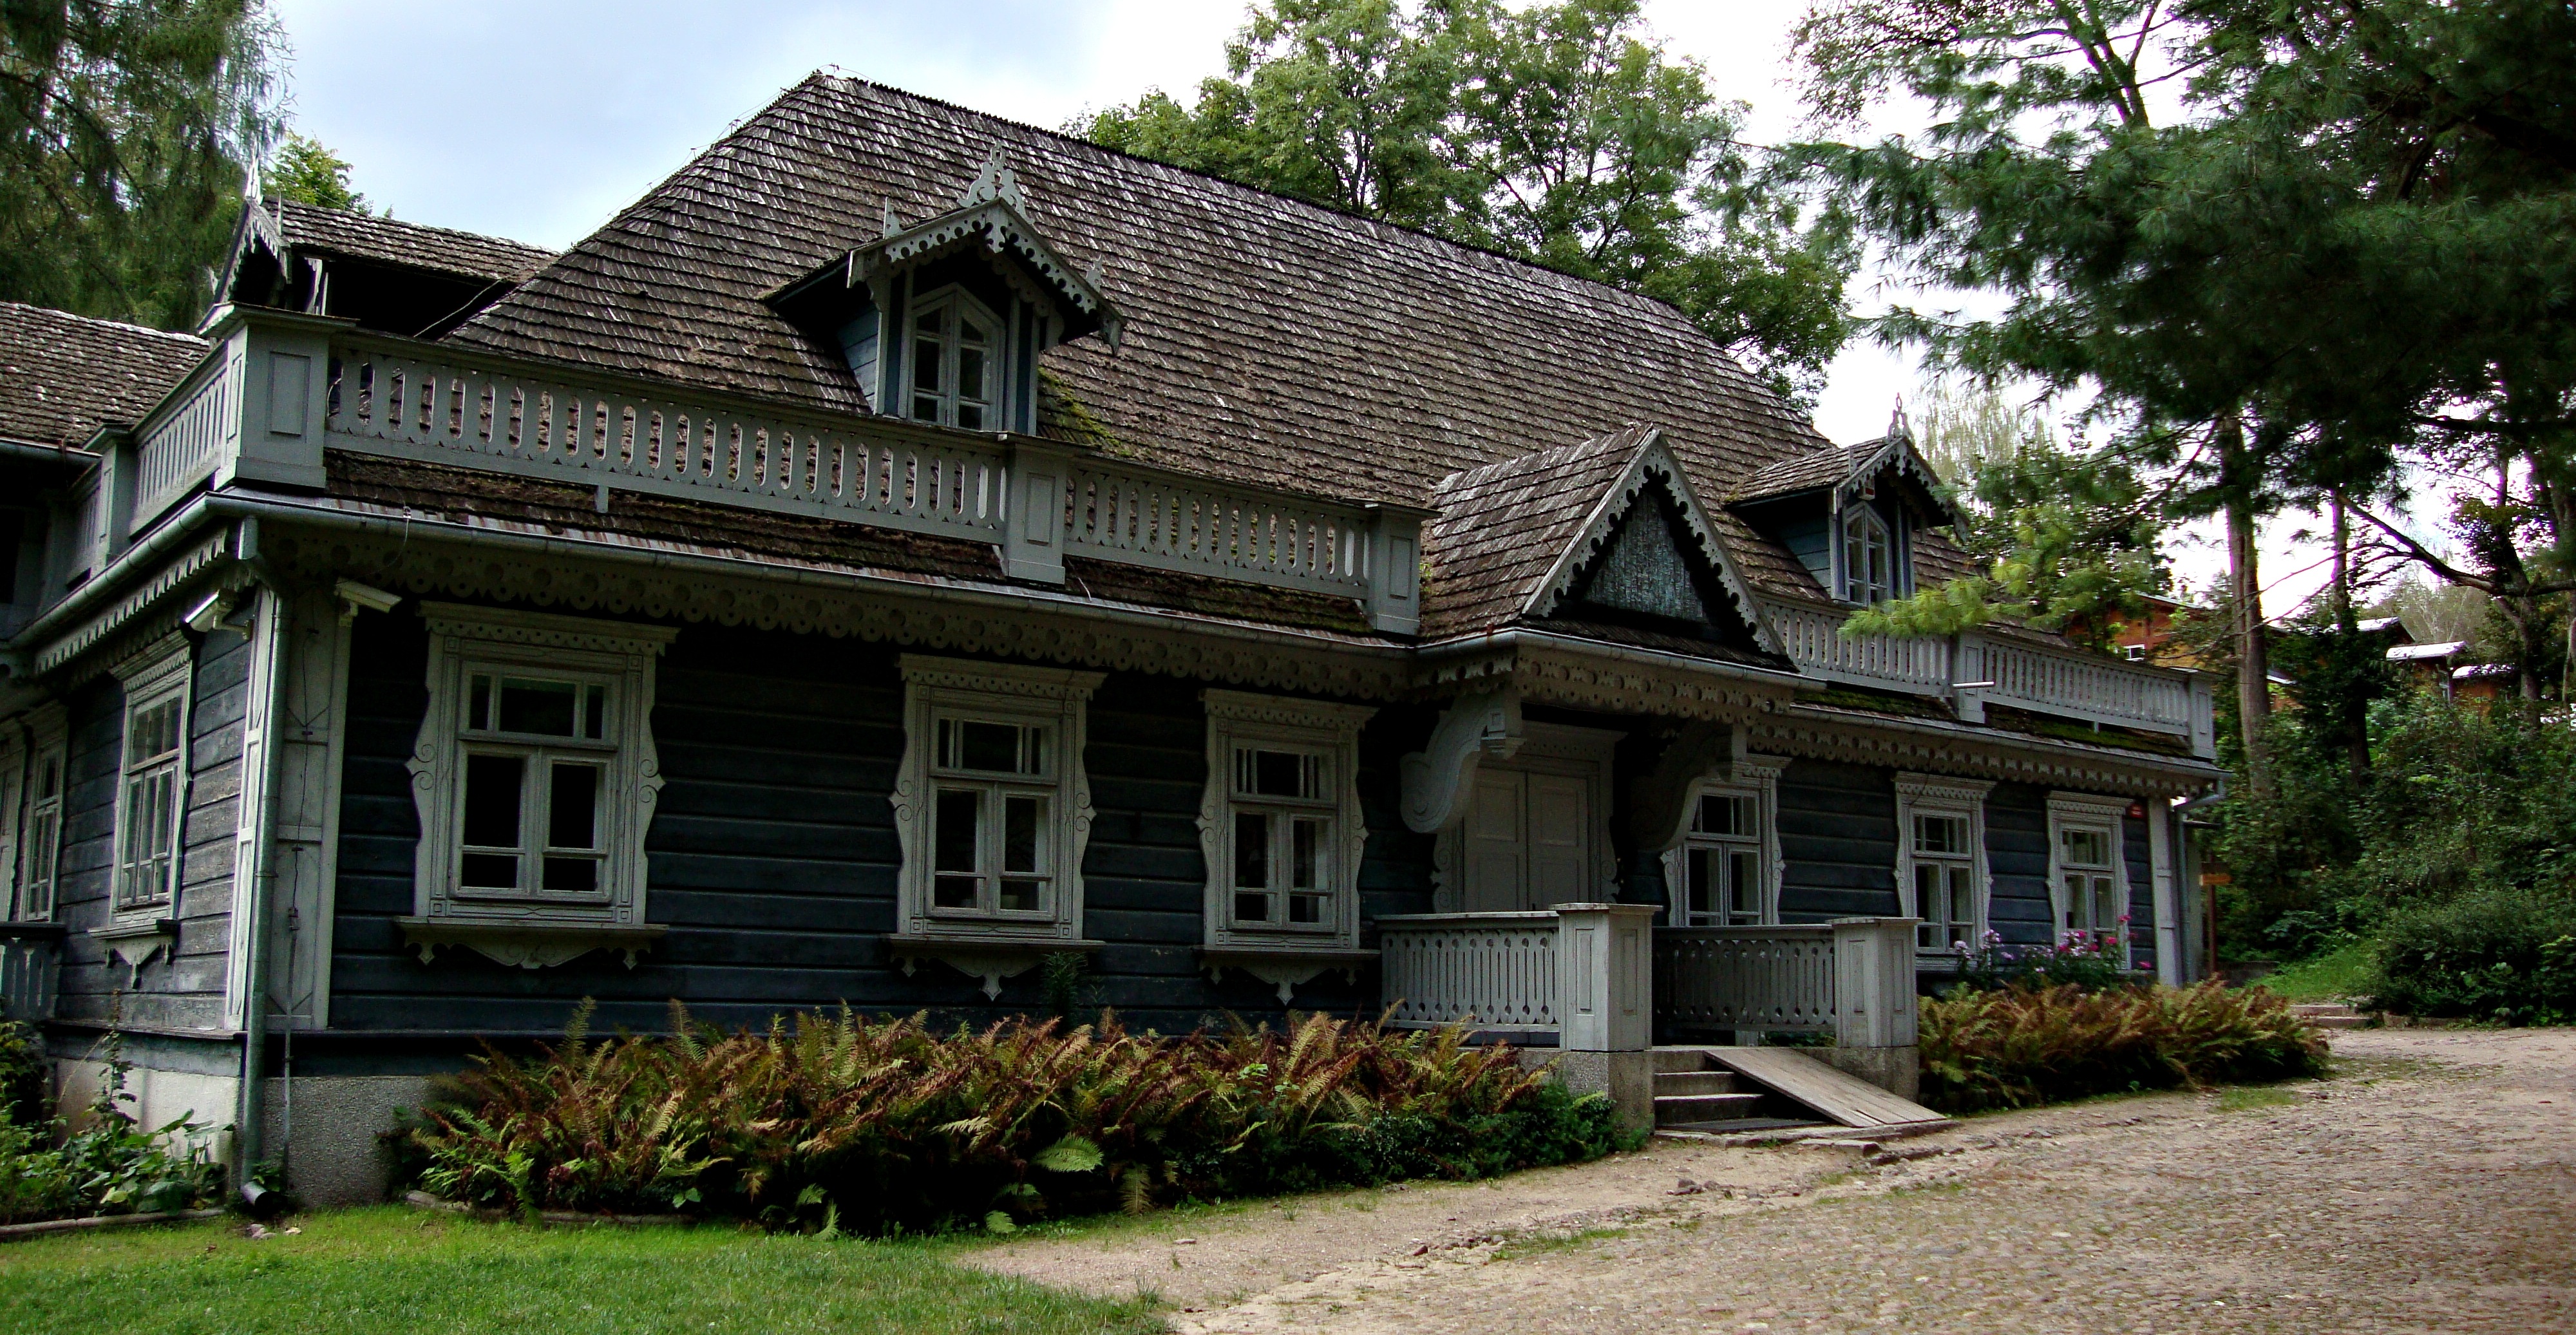
architecture, manor, villa, mansion, house, roof, building, home, monument, village, suburb, cottage, facade, property, farmhouse, poland, estate, neighbourhood, manor house, real estate, rural area, residential area